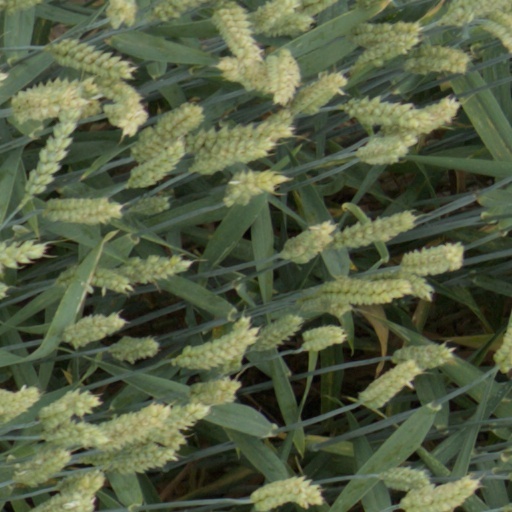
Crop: wheat